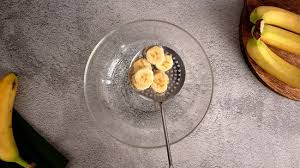
Label: Banana